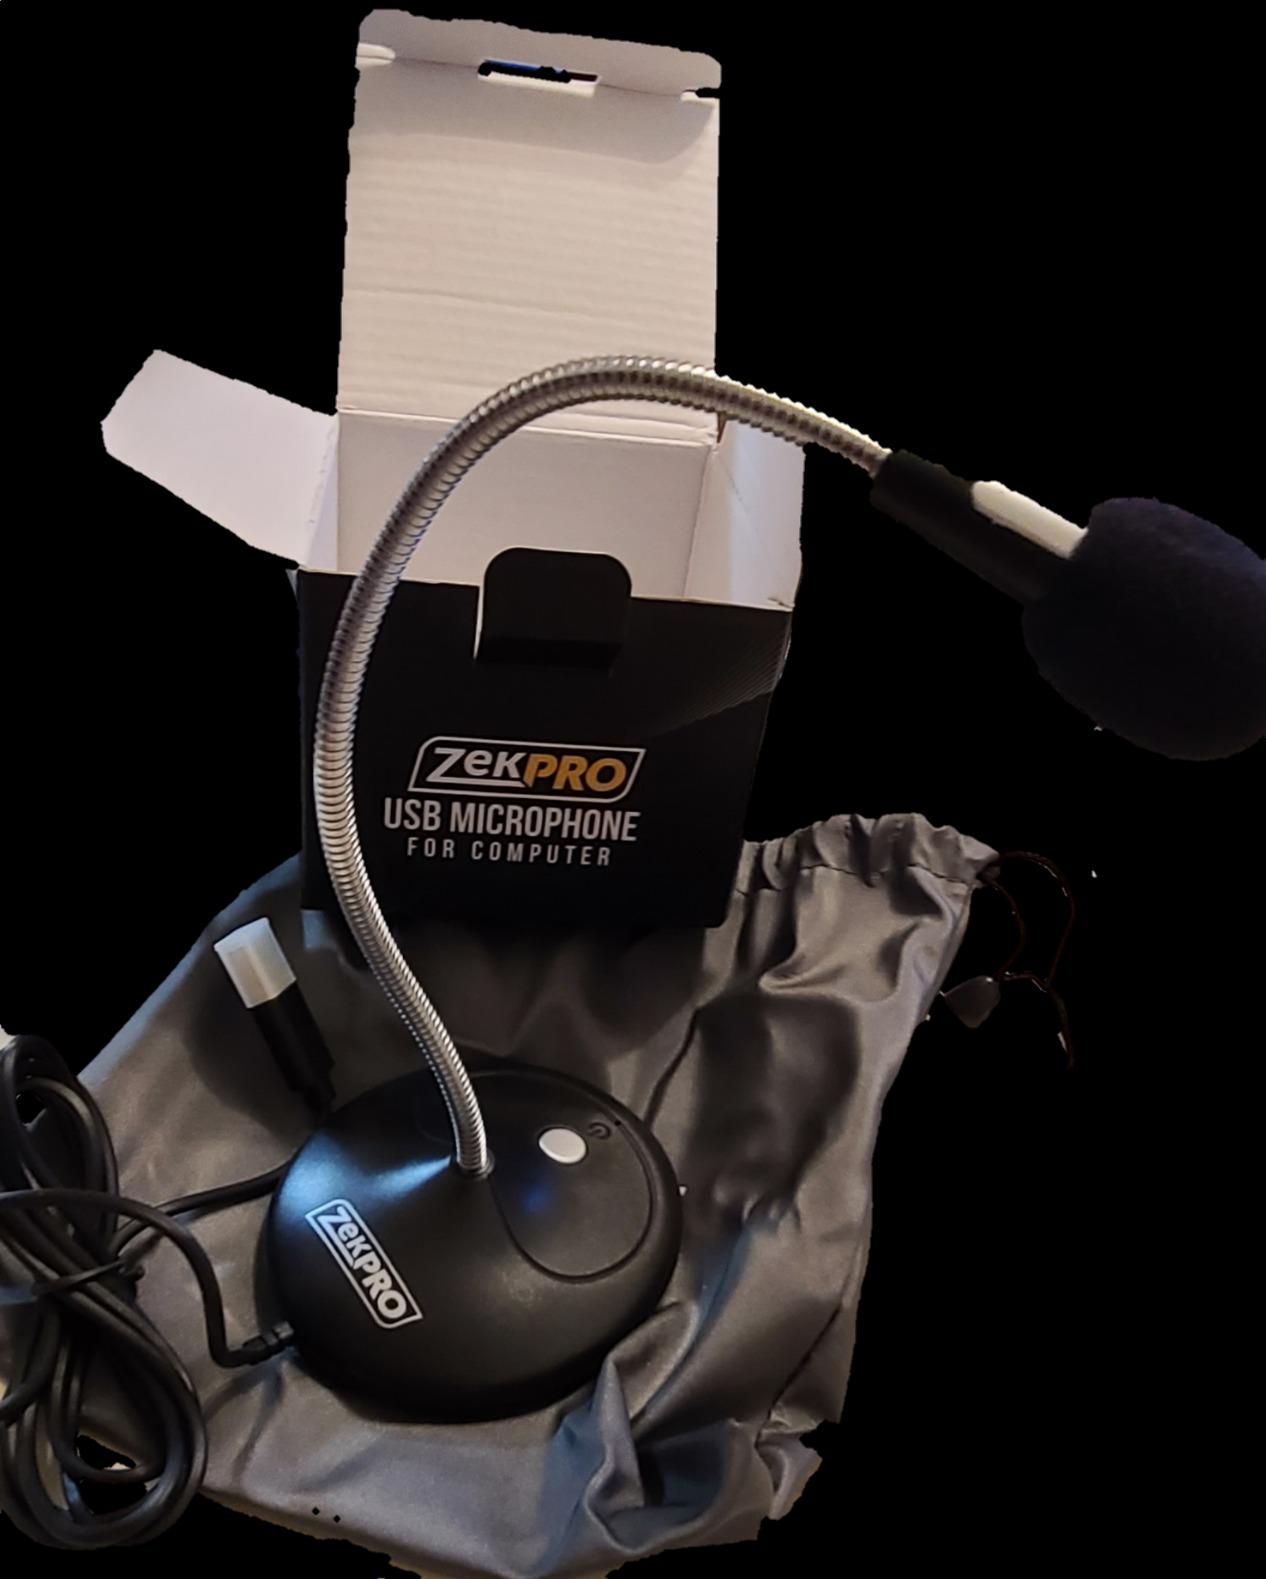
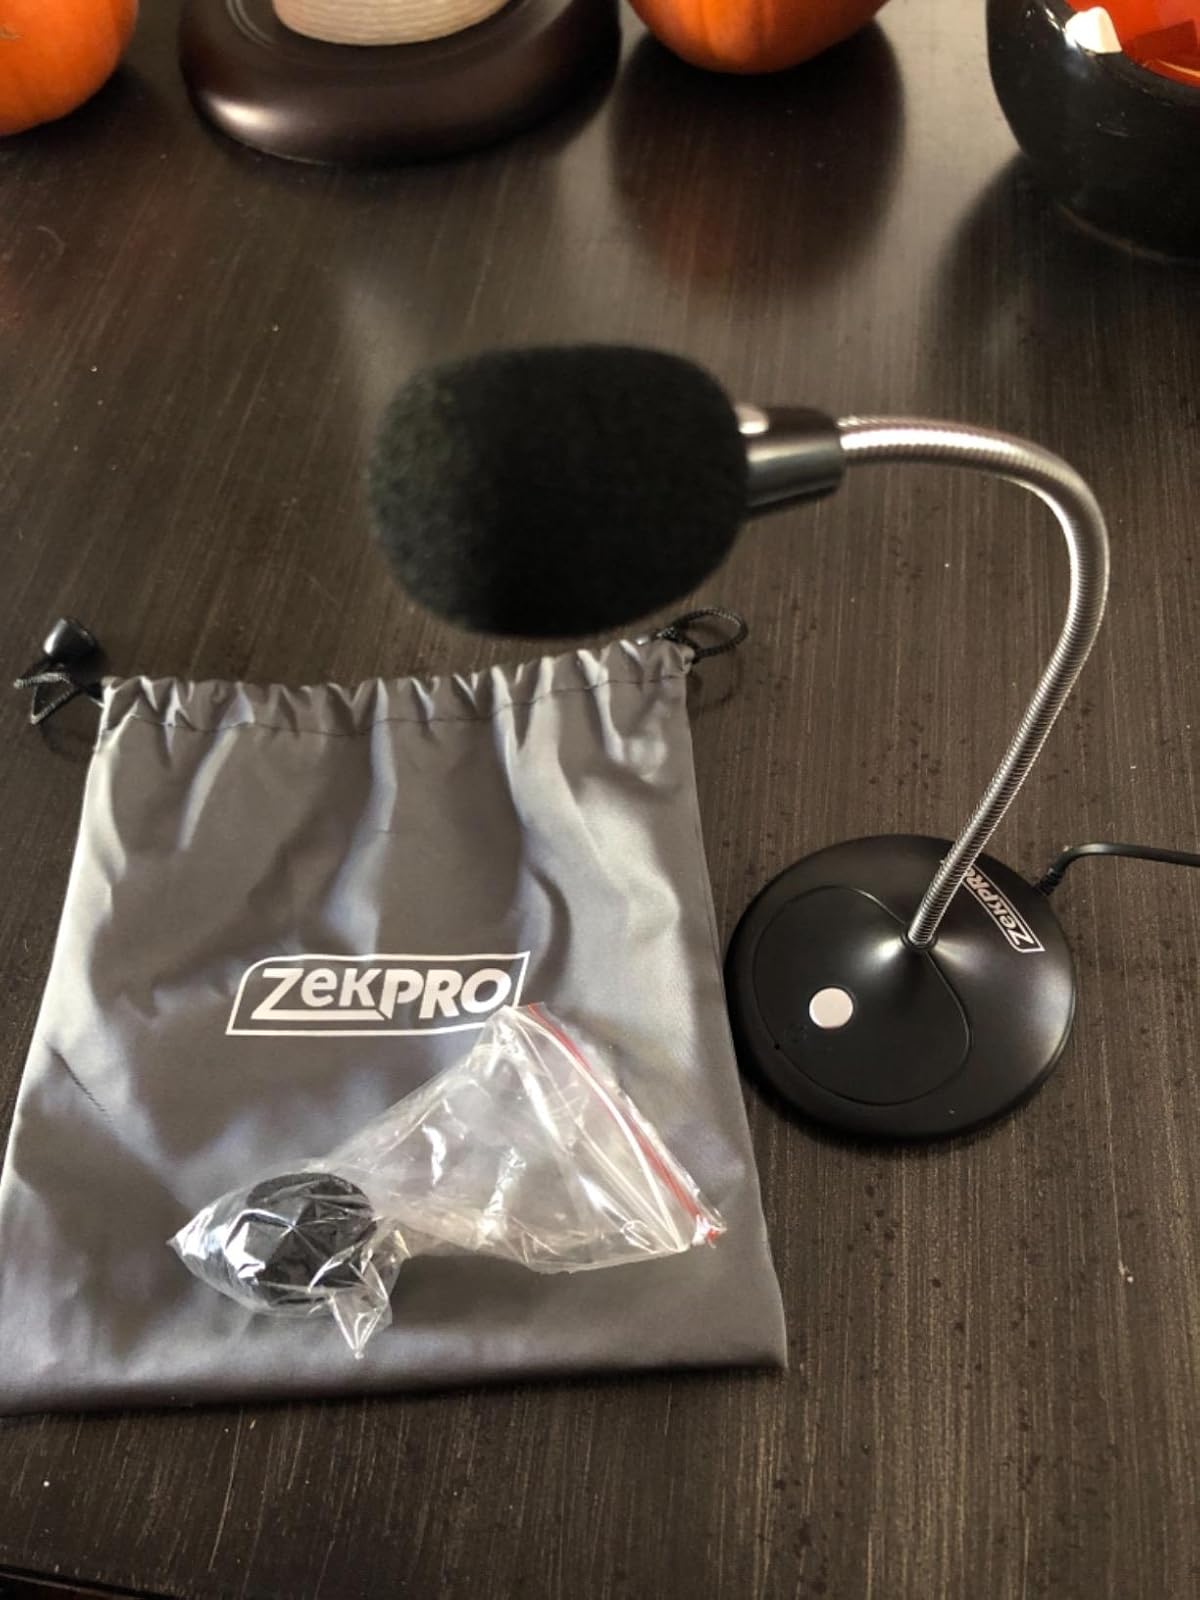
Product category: microphone
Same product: yes